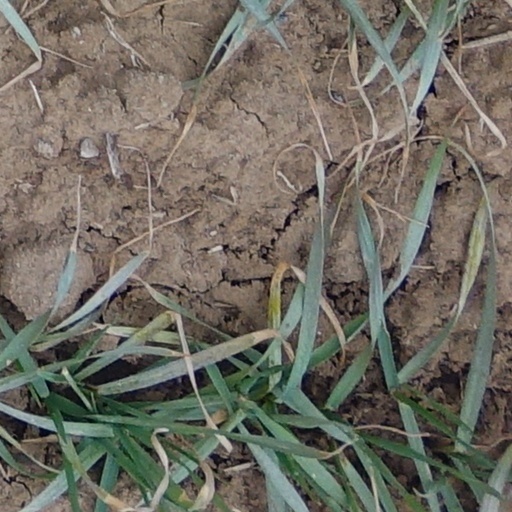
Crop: wheat